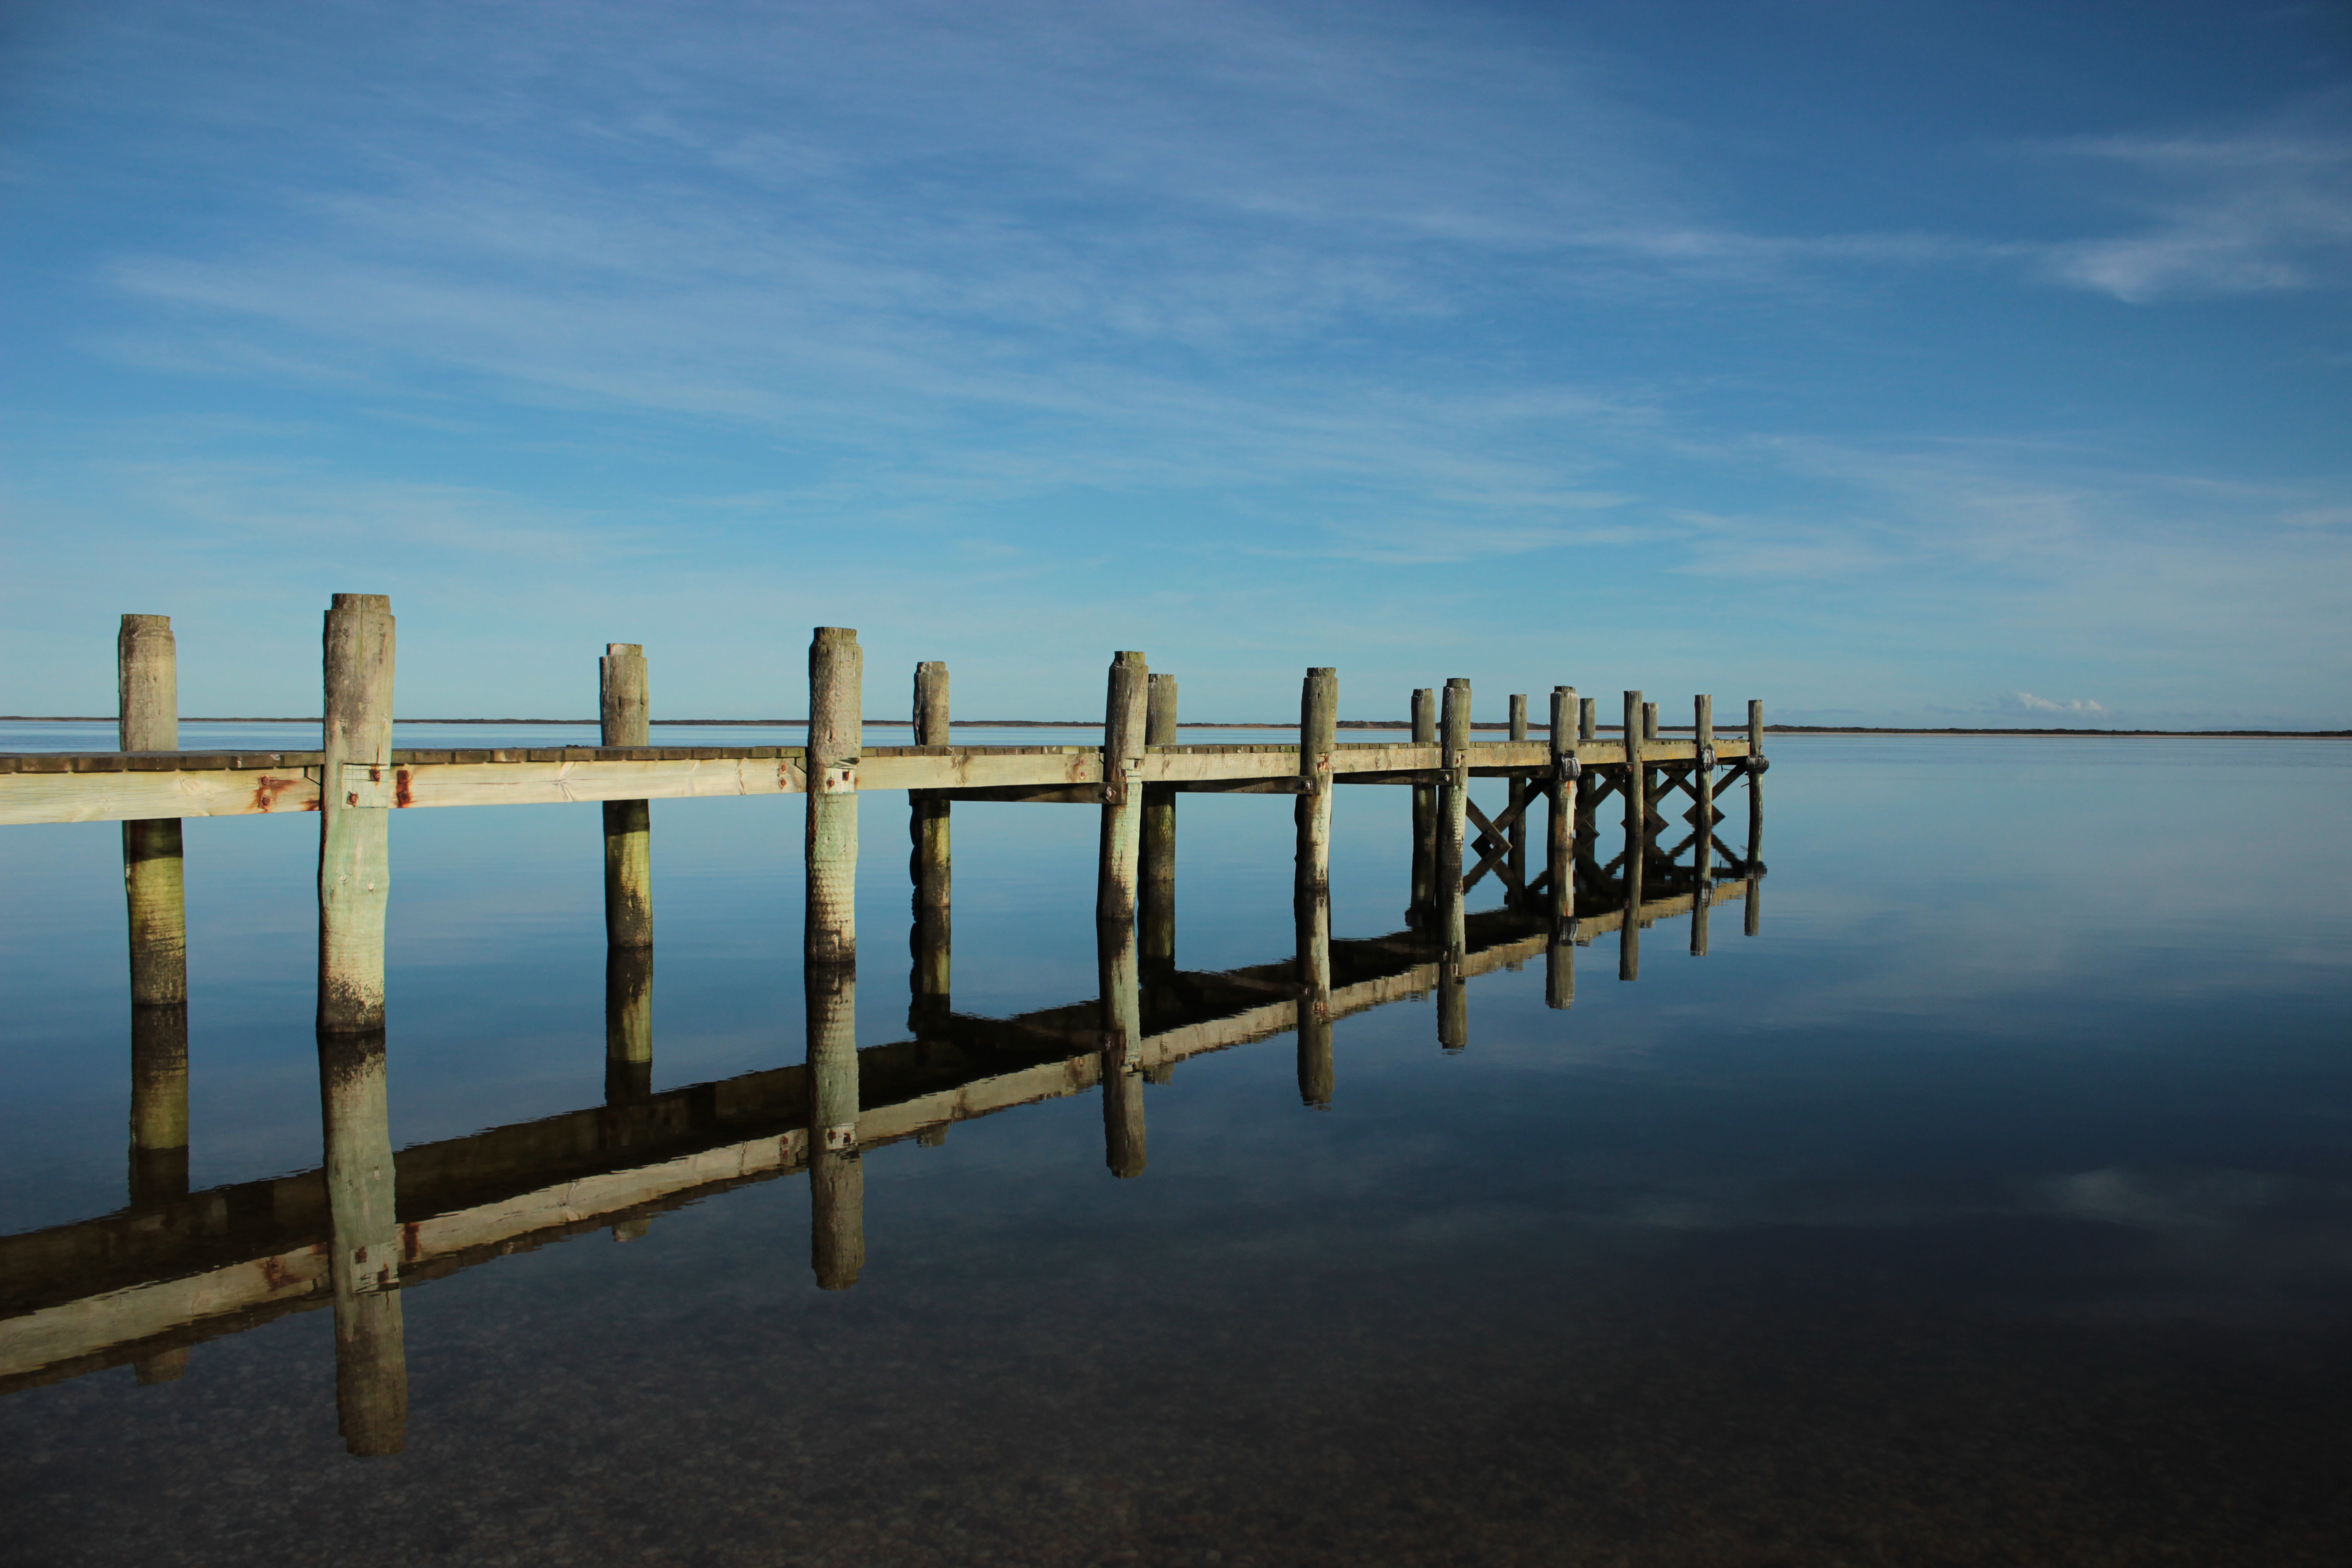
jetty, new zealand, water, reflection, sea, horizon, pier, sky, calm, shore, morning, dock, ocean, fixed link, cloud, breakwater, wood, coast